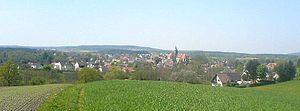
Creußen est une ville de Bavière, située dans l'arrondissement de Bayreuth, dans le district de Haute-Franconie.